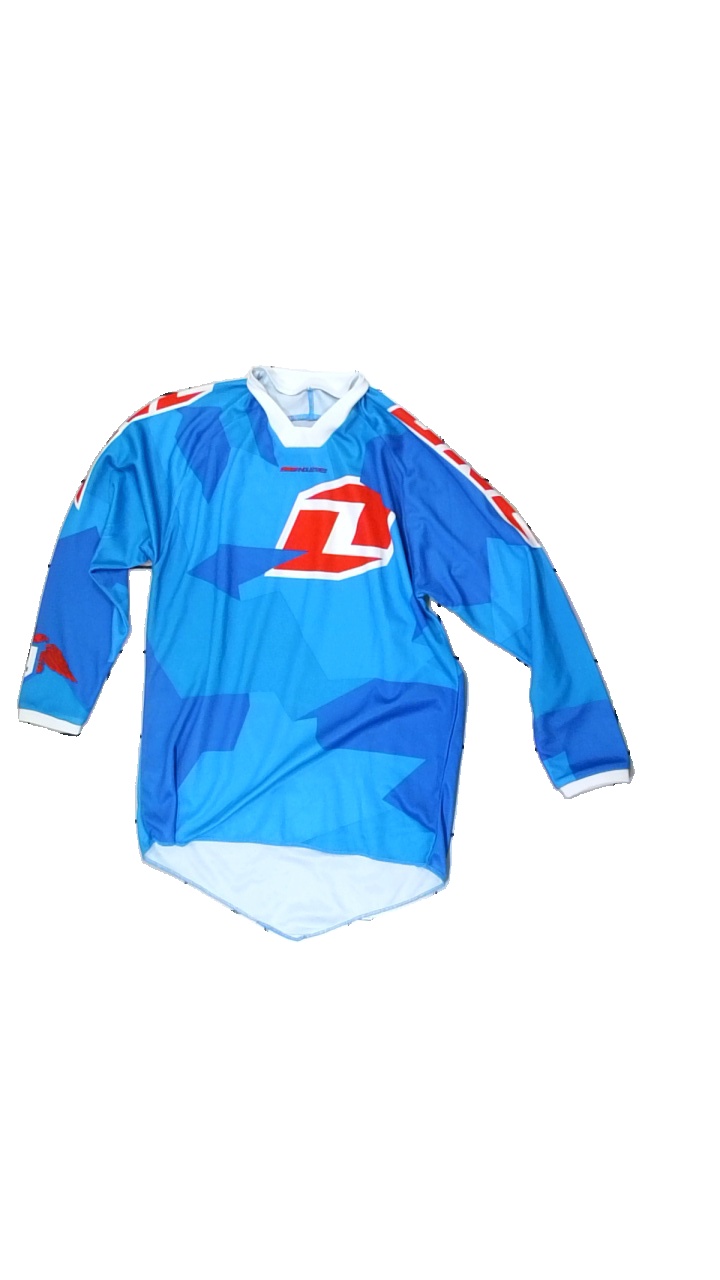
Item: Training Top (Children)
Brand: Atom
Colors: Blue, Red
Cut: Regular
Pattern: Geometric print
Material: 100% polyester
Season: All
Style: Sports
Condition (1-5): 5
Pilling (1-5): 5
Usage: Reuse
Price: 50-100